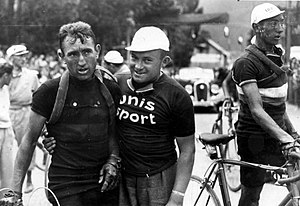
Sylvère Maes
Sylvère Maes underr Tour de France 1936
Sylvère Maes, var en belgisk cykelrytter, som er bedst kendt for sine to sejre i Tour de France i 1936 og 1939.